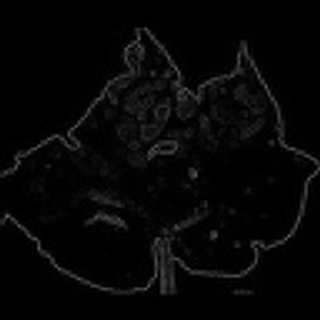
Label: cotton_bacterial_blight